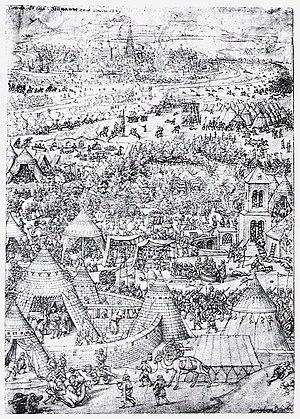
Cette page concerne l'année 1529 du calendrier julien.
Les campagnes impériales de Soliman le Magnifique furent un ensemble de campagnes militaires menées par Soliman Iᵉʳ. Dixième sultan de l'Empire ottoman, il fut appelé Soliman le Magnifique en Occident et le Législateur en Orient, pour sa réforme substantielle du système légal ottoman. Pendant son règne de près de 46 ans de 1520 à son décès en 1566, l'Empire ottoman fut l'État le plus puissant du monde. À son apogée, l'Empire s'étendait de Vienne, en Europe centrale, à la péninsule Arabique, au Moyen-Orient, couvrant plus de 5 200 000 km² de superficie.